Pedestrian crossings in the United Kingdom

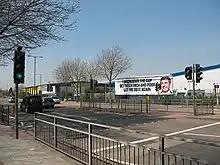
A staggered set of pelican crossings with farside signals in Greenwich

Courtesy crossings are uncontrolled crossings with coloured surfacing or some other non-formal suggestion that pedestrians may cross. They aim to encourage concentrated pedestrian crossings and to encourage drivers to let pedestrians cross the roads out of courtesy, rather than obligation (unless at a junction). The inclusion of stripes (e.g. in paving), the presence of narrowing and visual narrowings of the road positively affect courtesy.